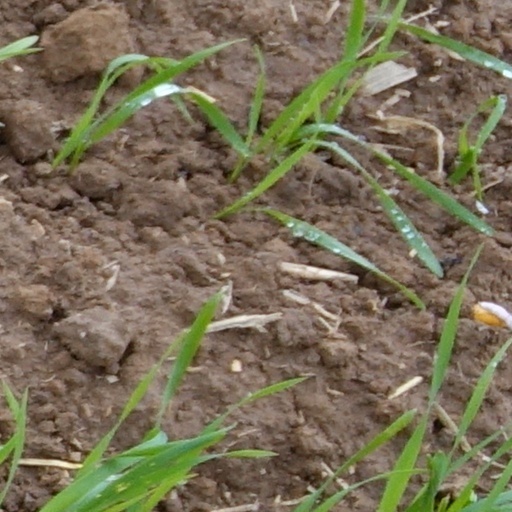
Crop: wheat